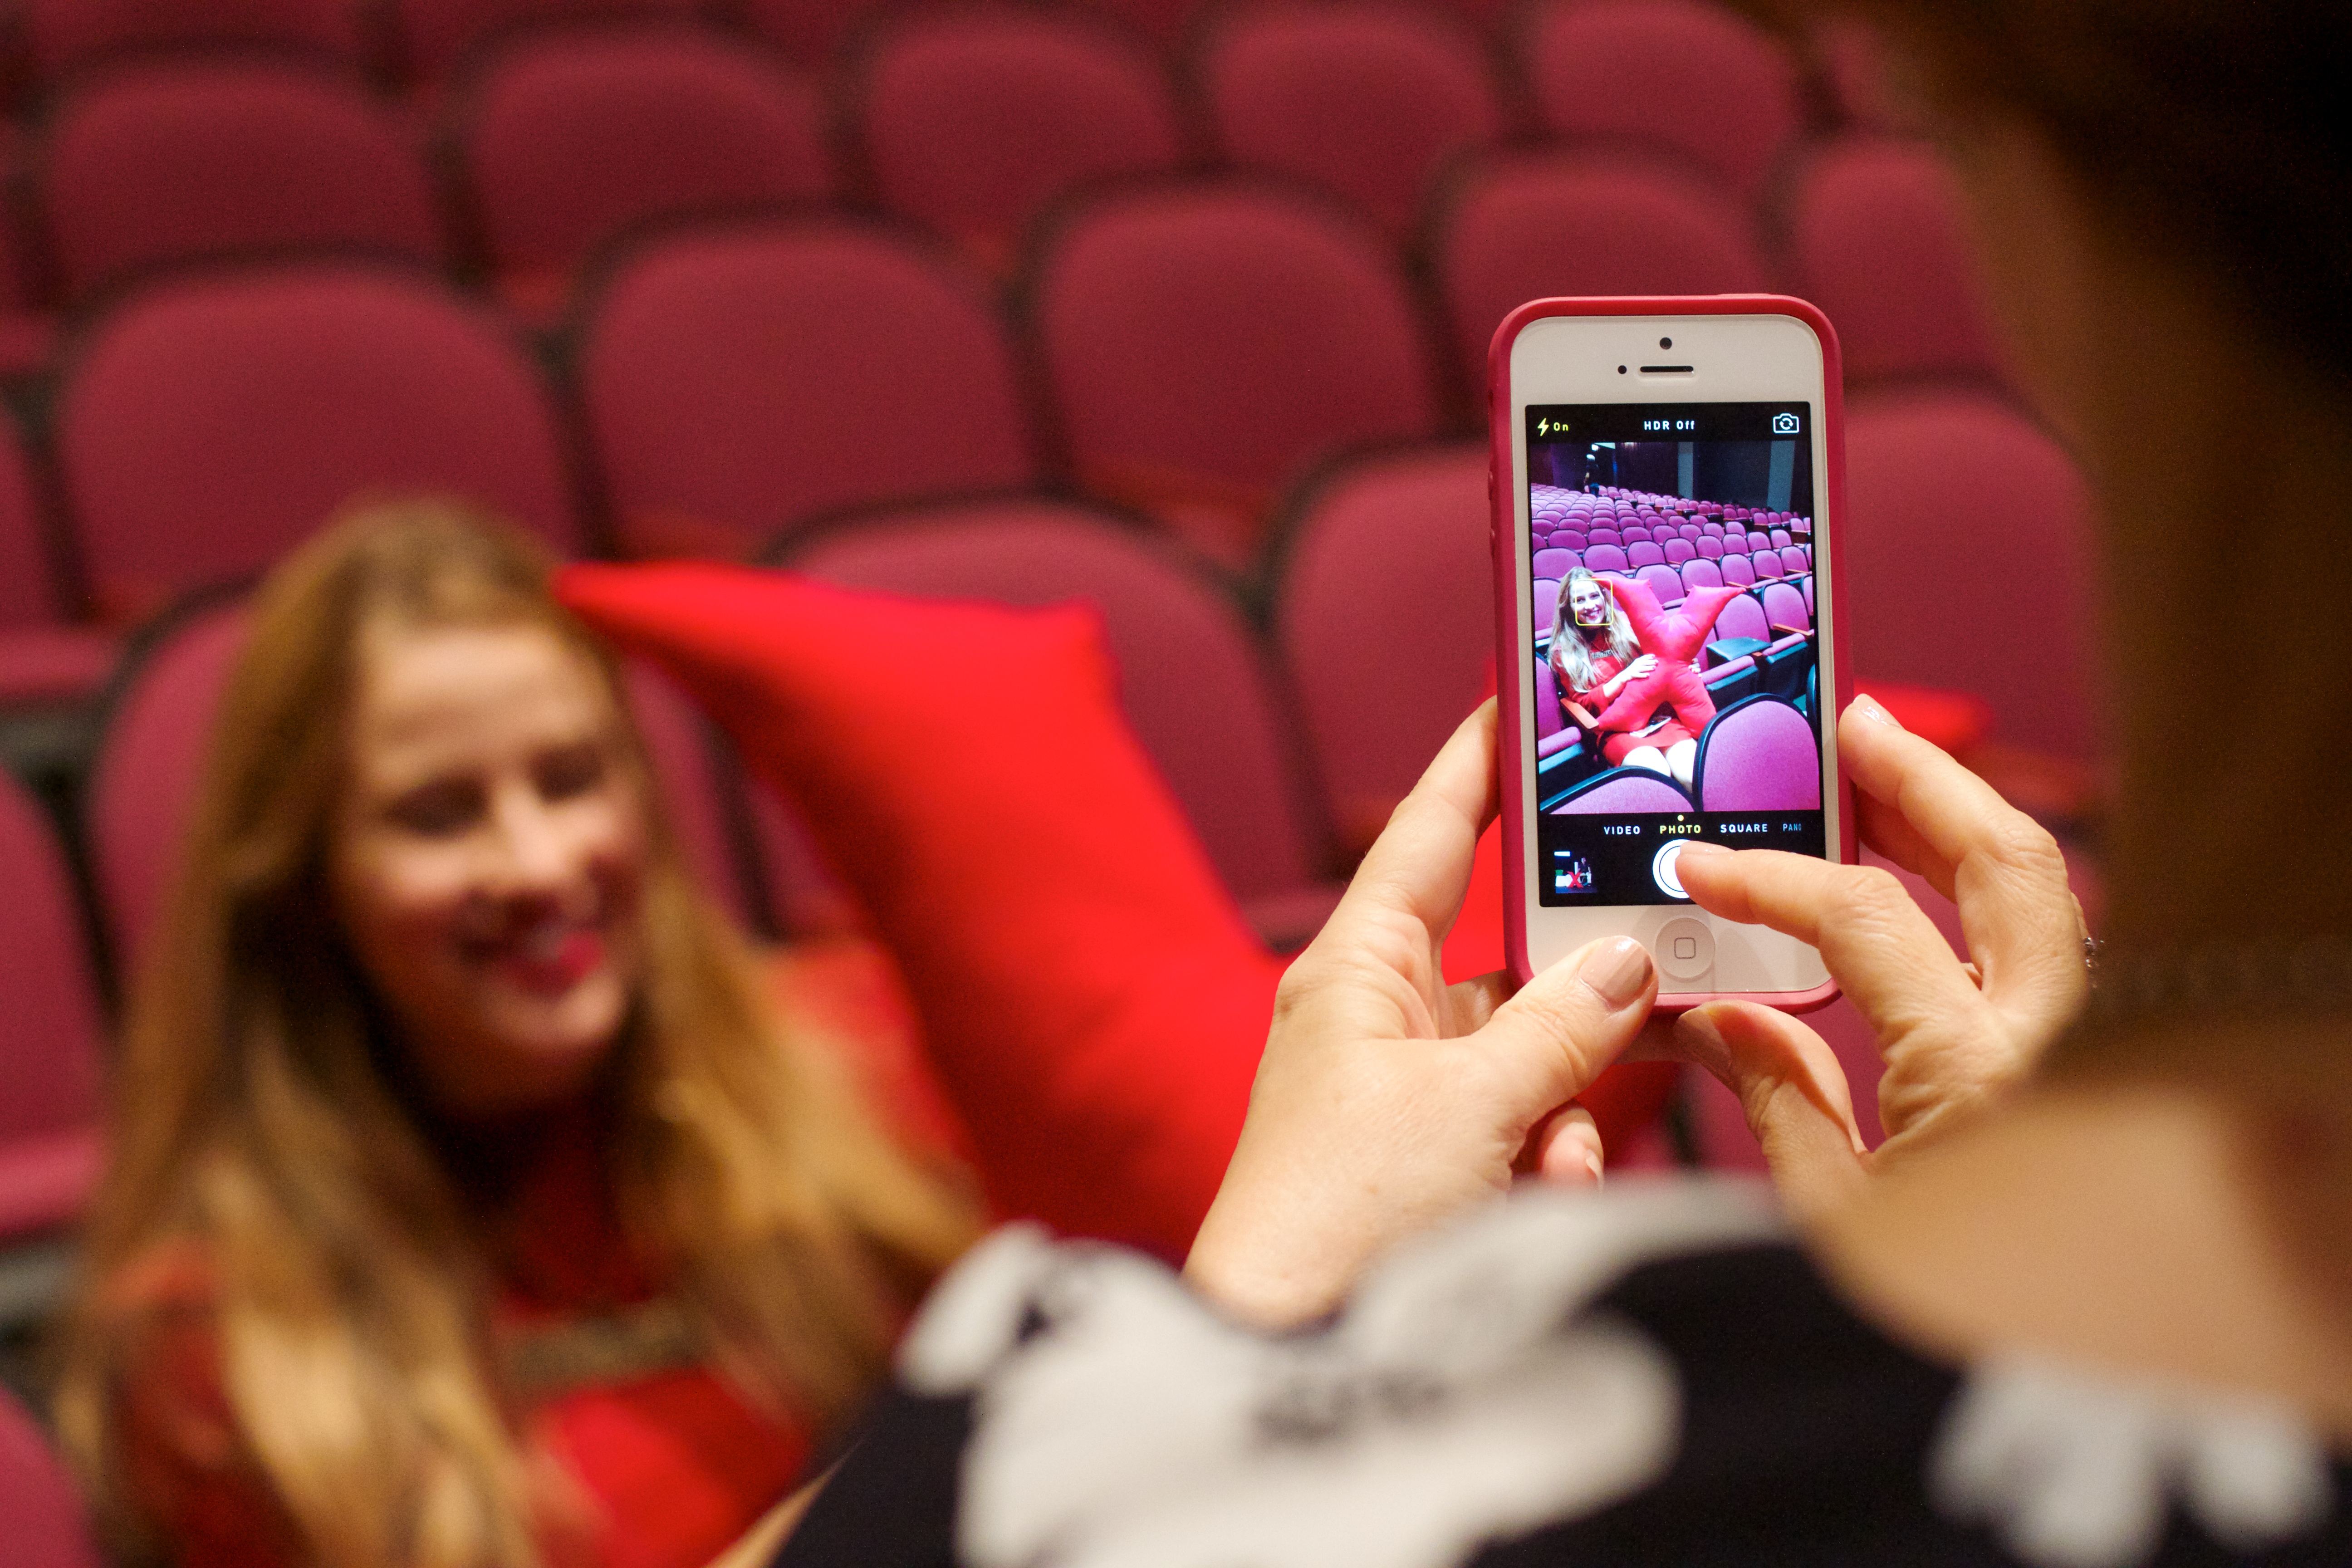
hand, photography, red, color